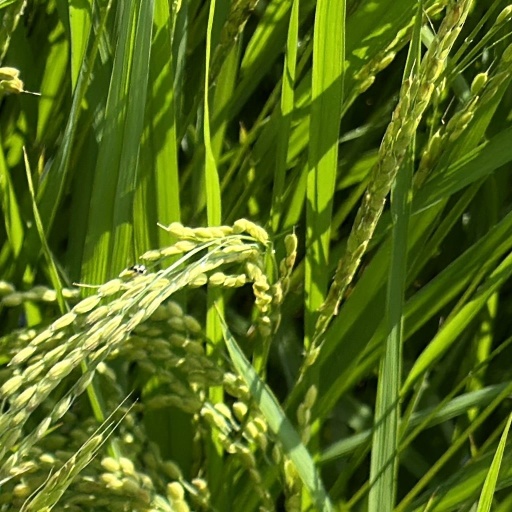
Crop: rice